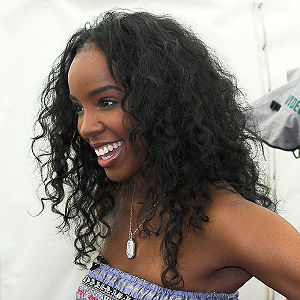
Kelly Rowland
Rowland backstage i England i juli 2008
"Kelendria ""Kelly"" Rowland er en amerikansk sangerinde, sangskriver, danser, model og tv-vært. Hun er født i Atlanta, Georgia og er opvokset i Houston, Texas. Rowland har vundet fem Grammy Awards, og var medlem af pigegruppen Destiny's Child fra 1990-2006, en af det mest succesfulde grupper nogensinde, men har sidenhen skabt en solokarriere, med roller i spillefilm og tv-serier, og har solgt millioner af album og haft flere store hits.